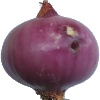
Label: Onion Red Peeled 1